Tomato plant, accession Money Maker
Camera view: horizontal (90 deg, fisheye); turntable rotation: 180 degrees
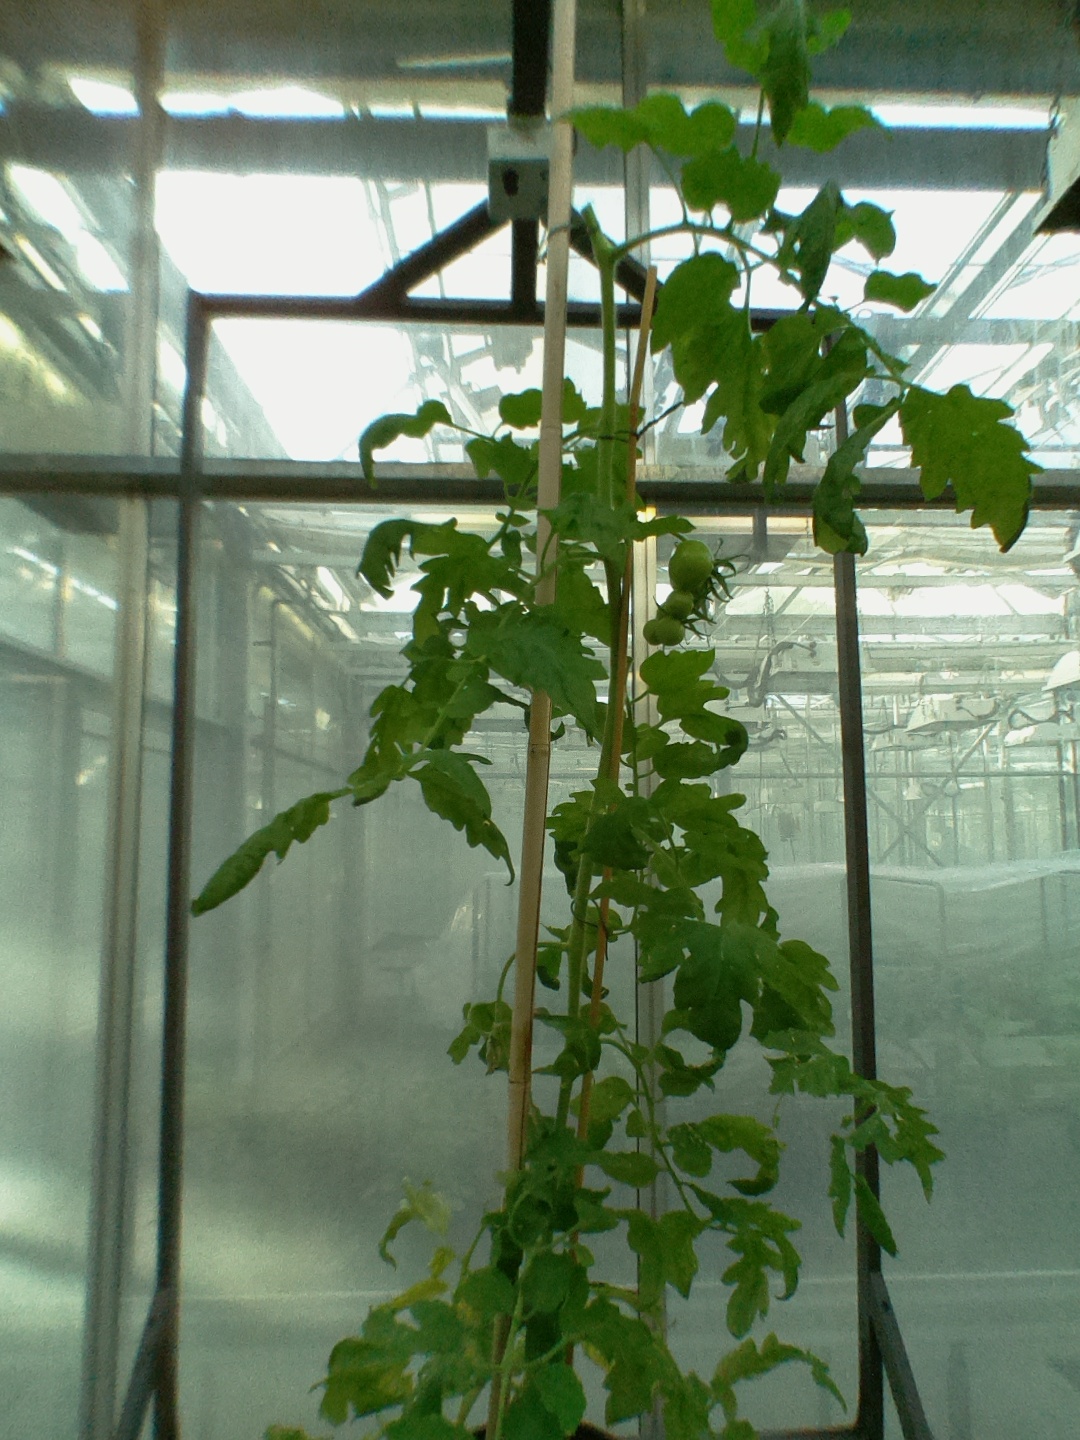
BBCH growth stage 73: 30%-40% of final fruit size